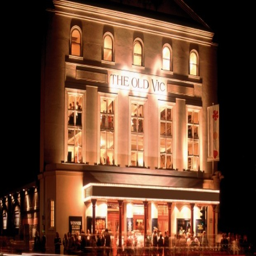
outside at night with lights on and sign lit up